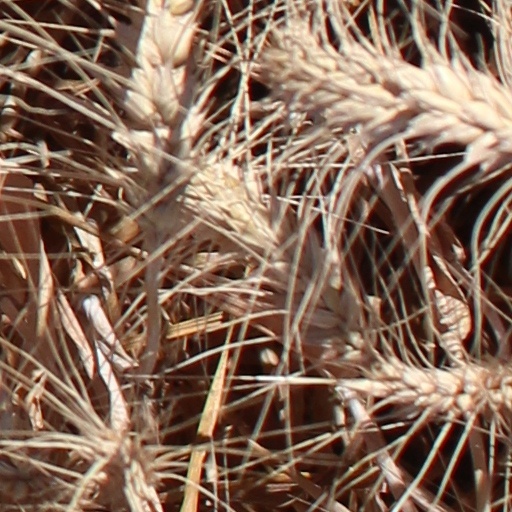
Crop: wheat